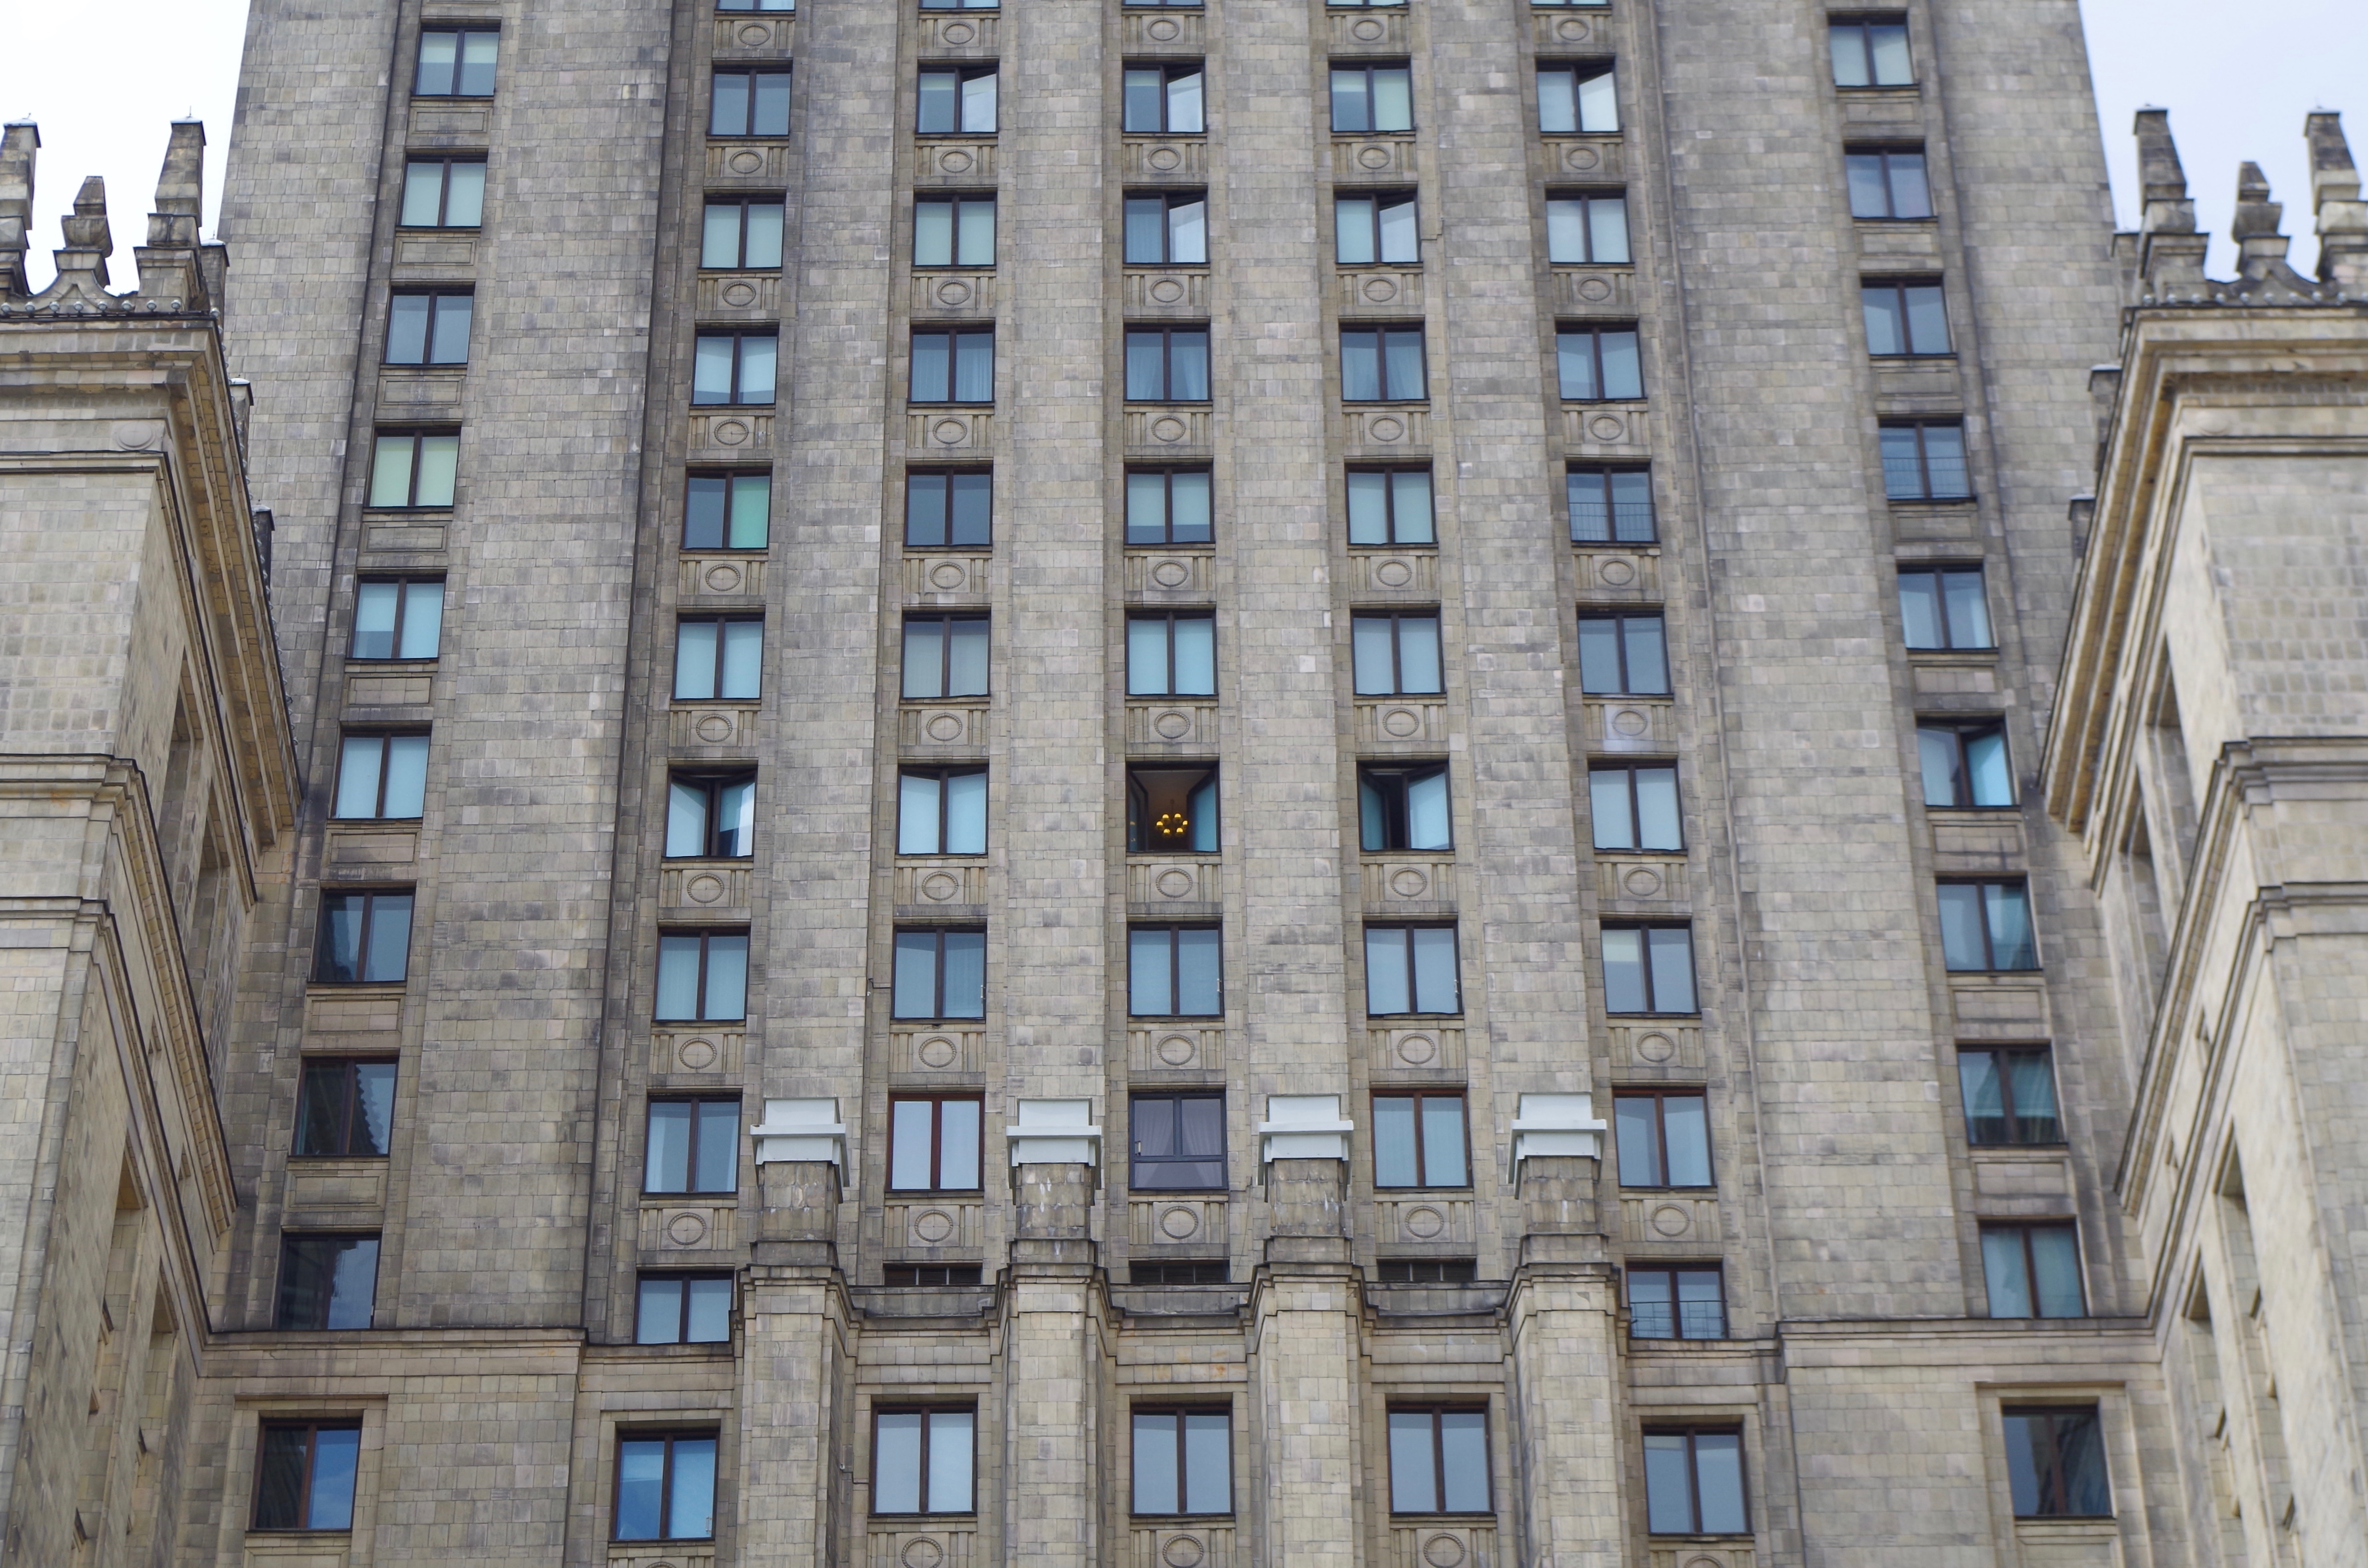
architecture, building, skyscraper, wall, downtown, landmark, facade, property, brick, tower block, condominium, neighbourhood, urban area, residential area